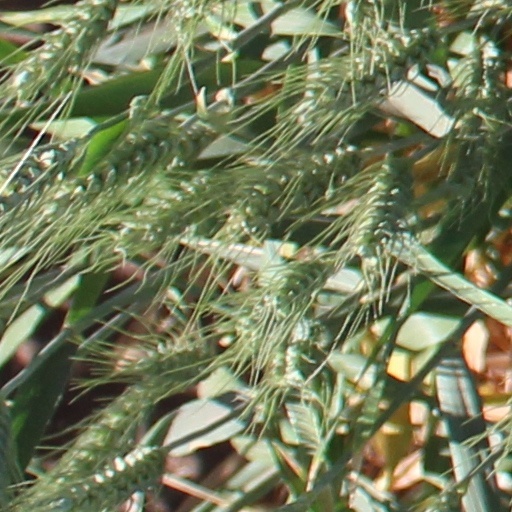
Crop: wheat